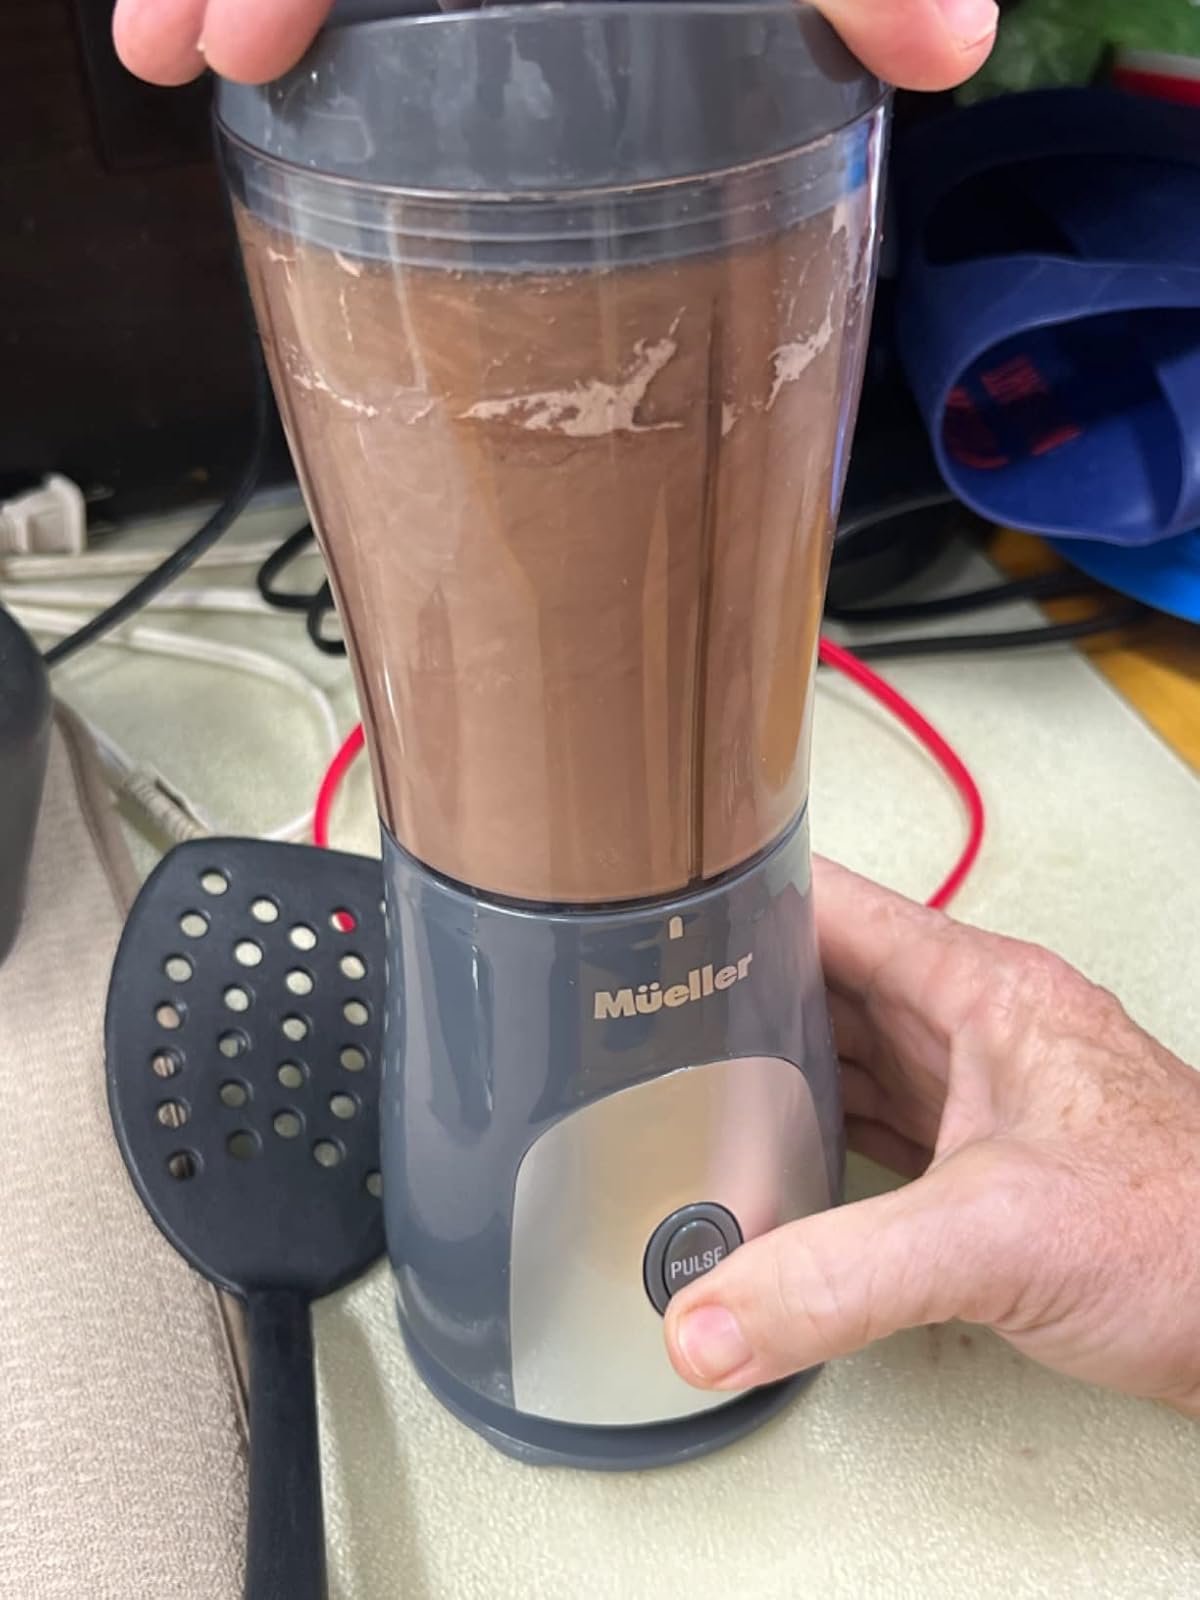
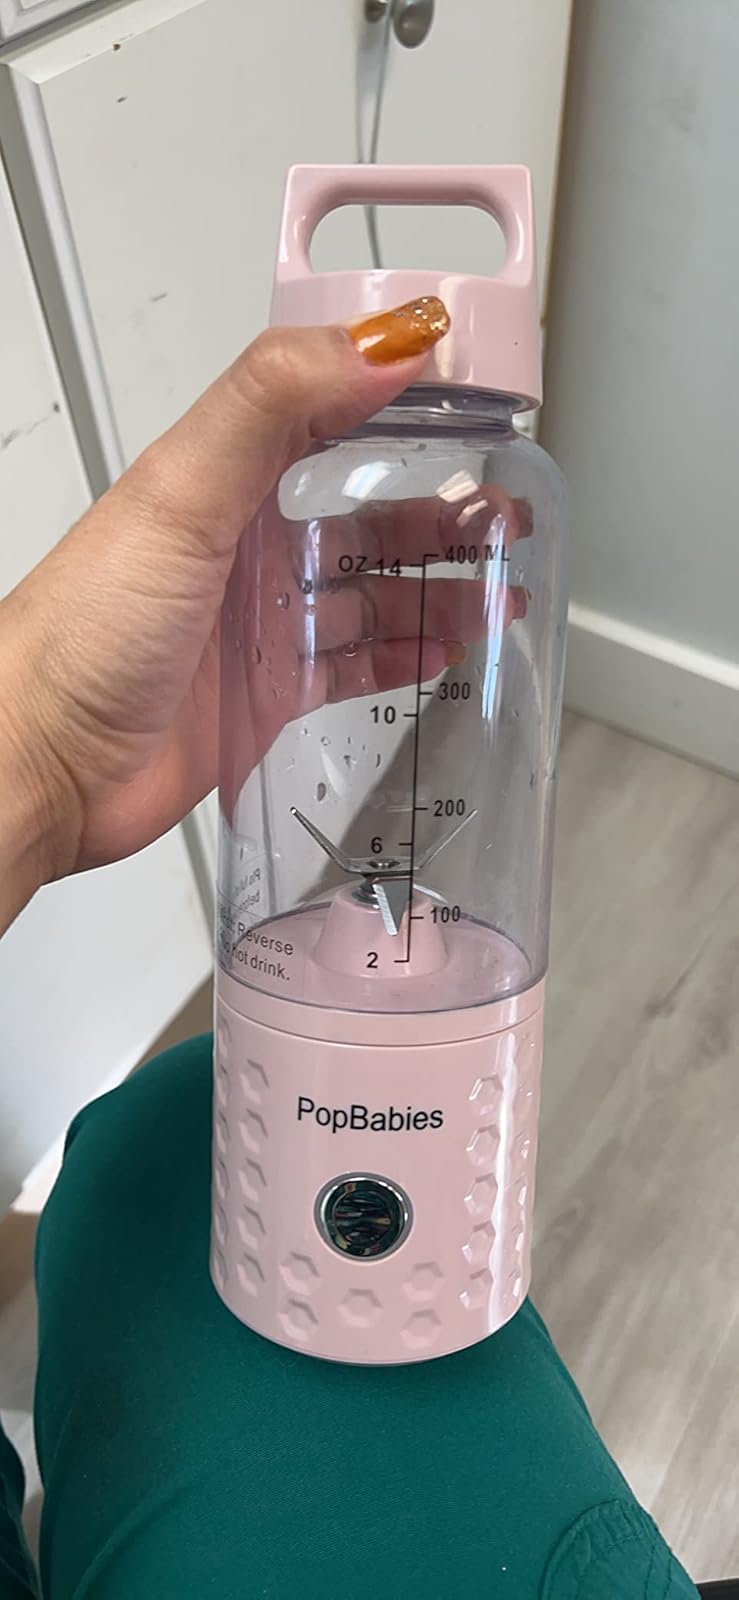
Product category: items_blender
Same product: no